Borat Sagdiyev

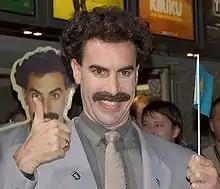
Baron Cohen as Borat at the German premiere of "Borat" (2006)

Borat Margaret Sagdiyev is a satirical fictional character created and performed by Sacha Baron Cohen. Depicted as a Kazakh television journalist, the character serves as the main protagonist of the mockumentary "Borat! Cultural Learnings of America for Make Benefit Glorious Nation of Kazakhstan" (2006) and its sequel "Borat Subsequent Moviefilm: Delivery of Prodigious Bribe to American Regime for Make Benefit Once Glorious Nation of Kazakhstan" (2020), and a main character of "Da Ali G Show".